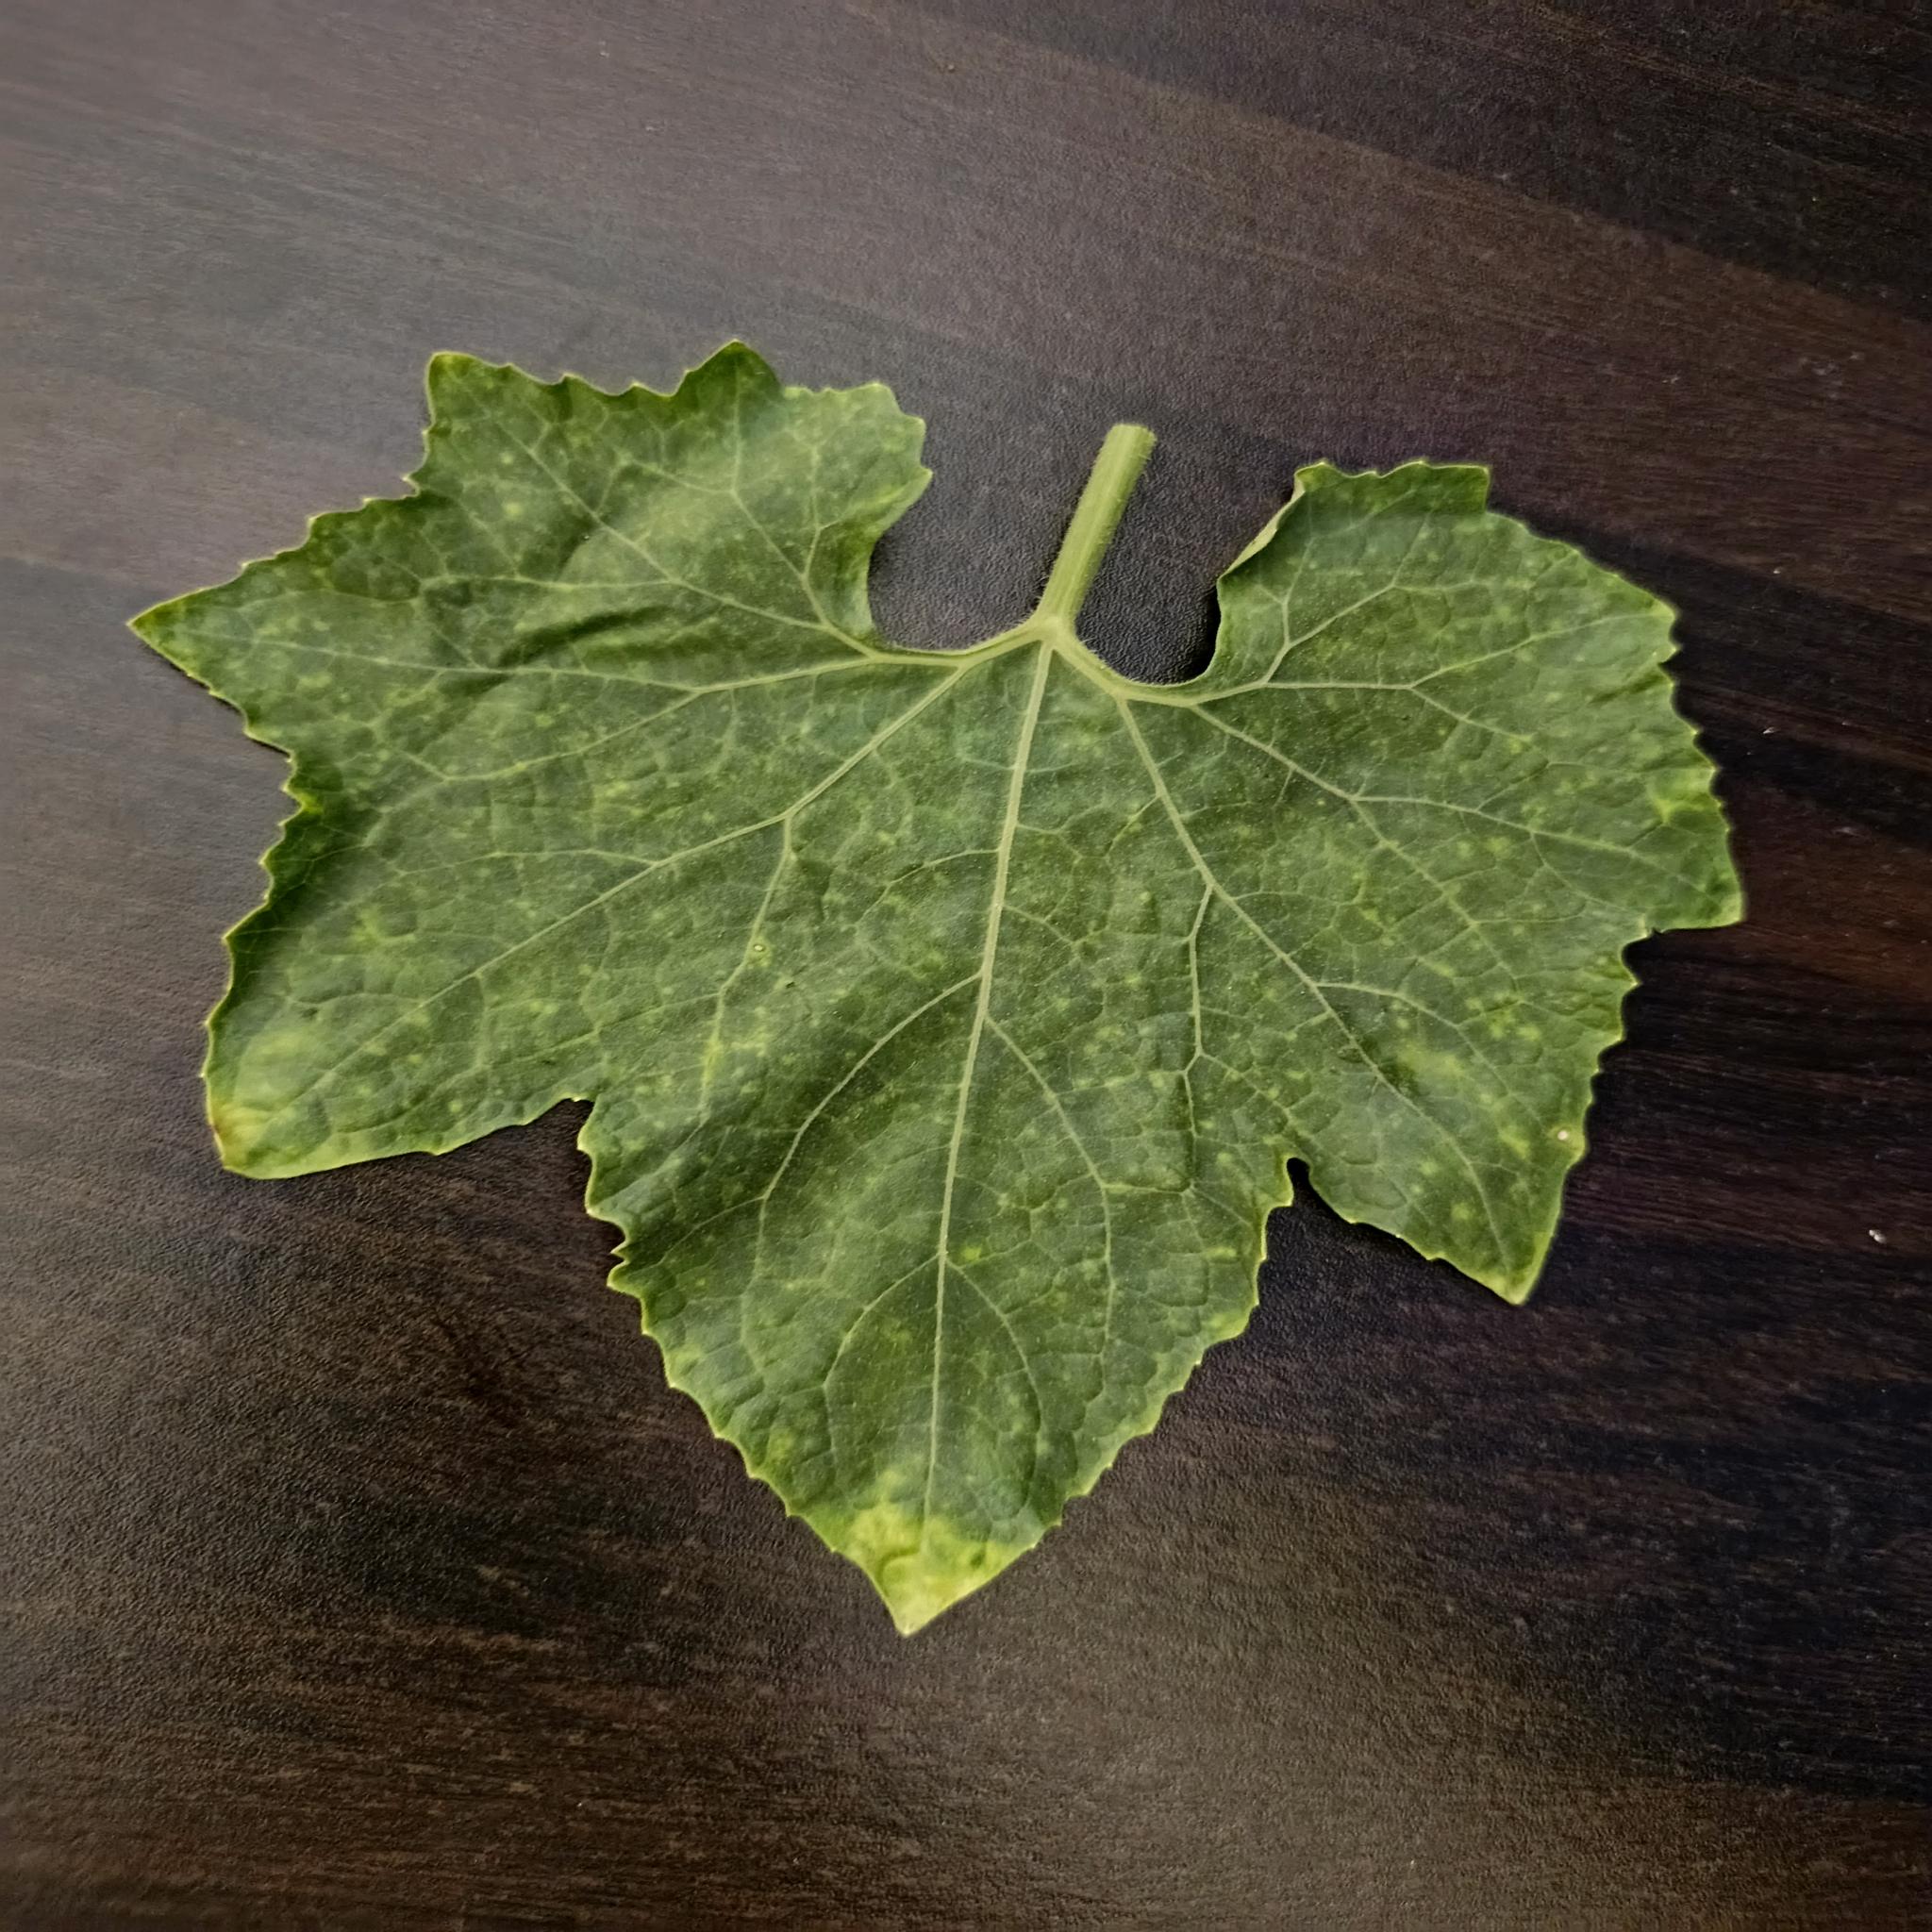
Label: Downy mildew